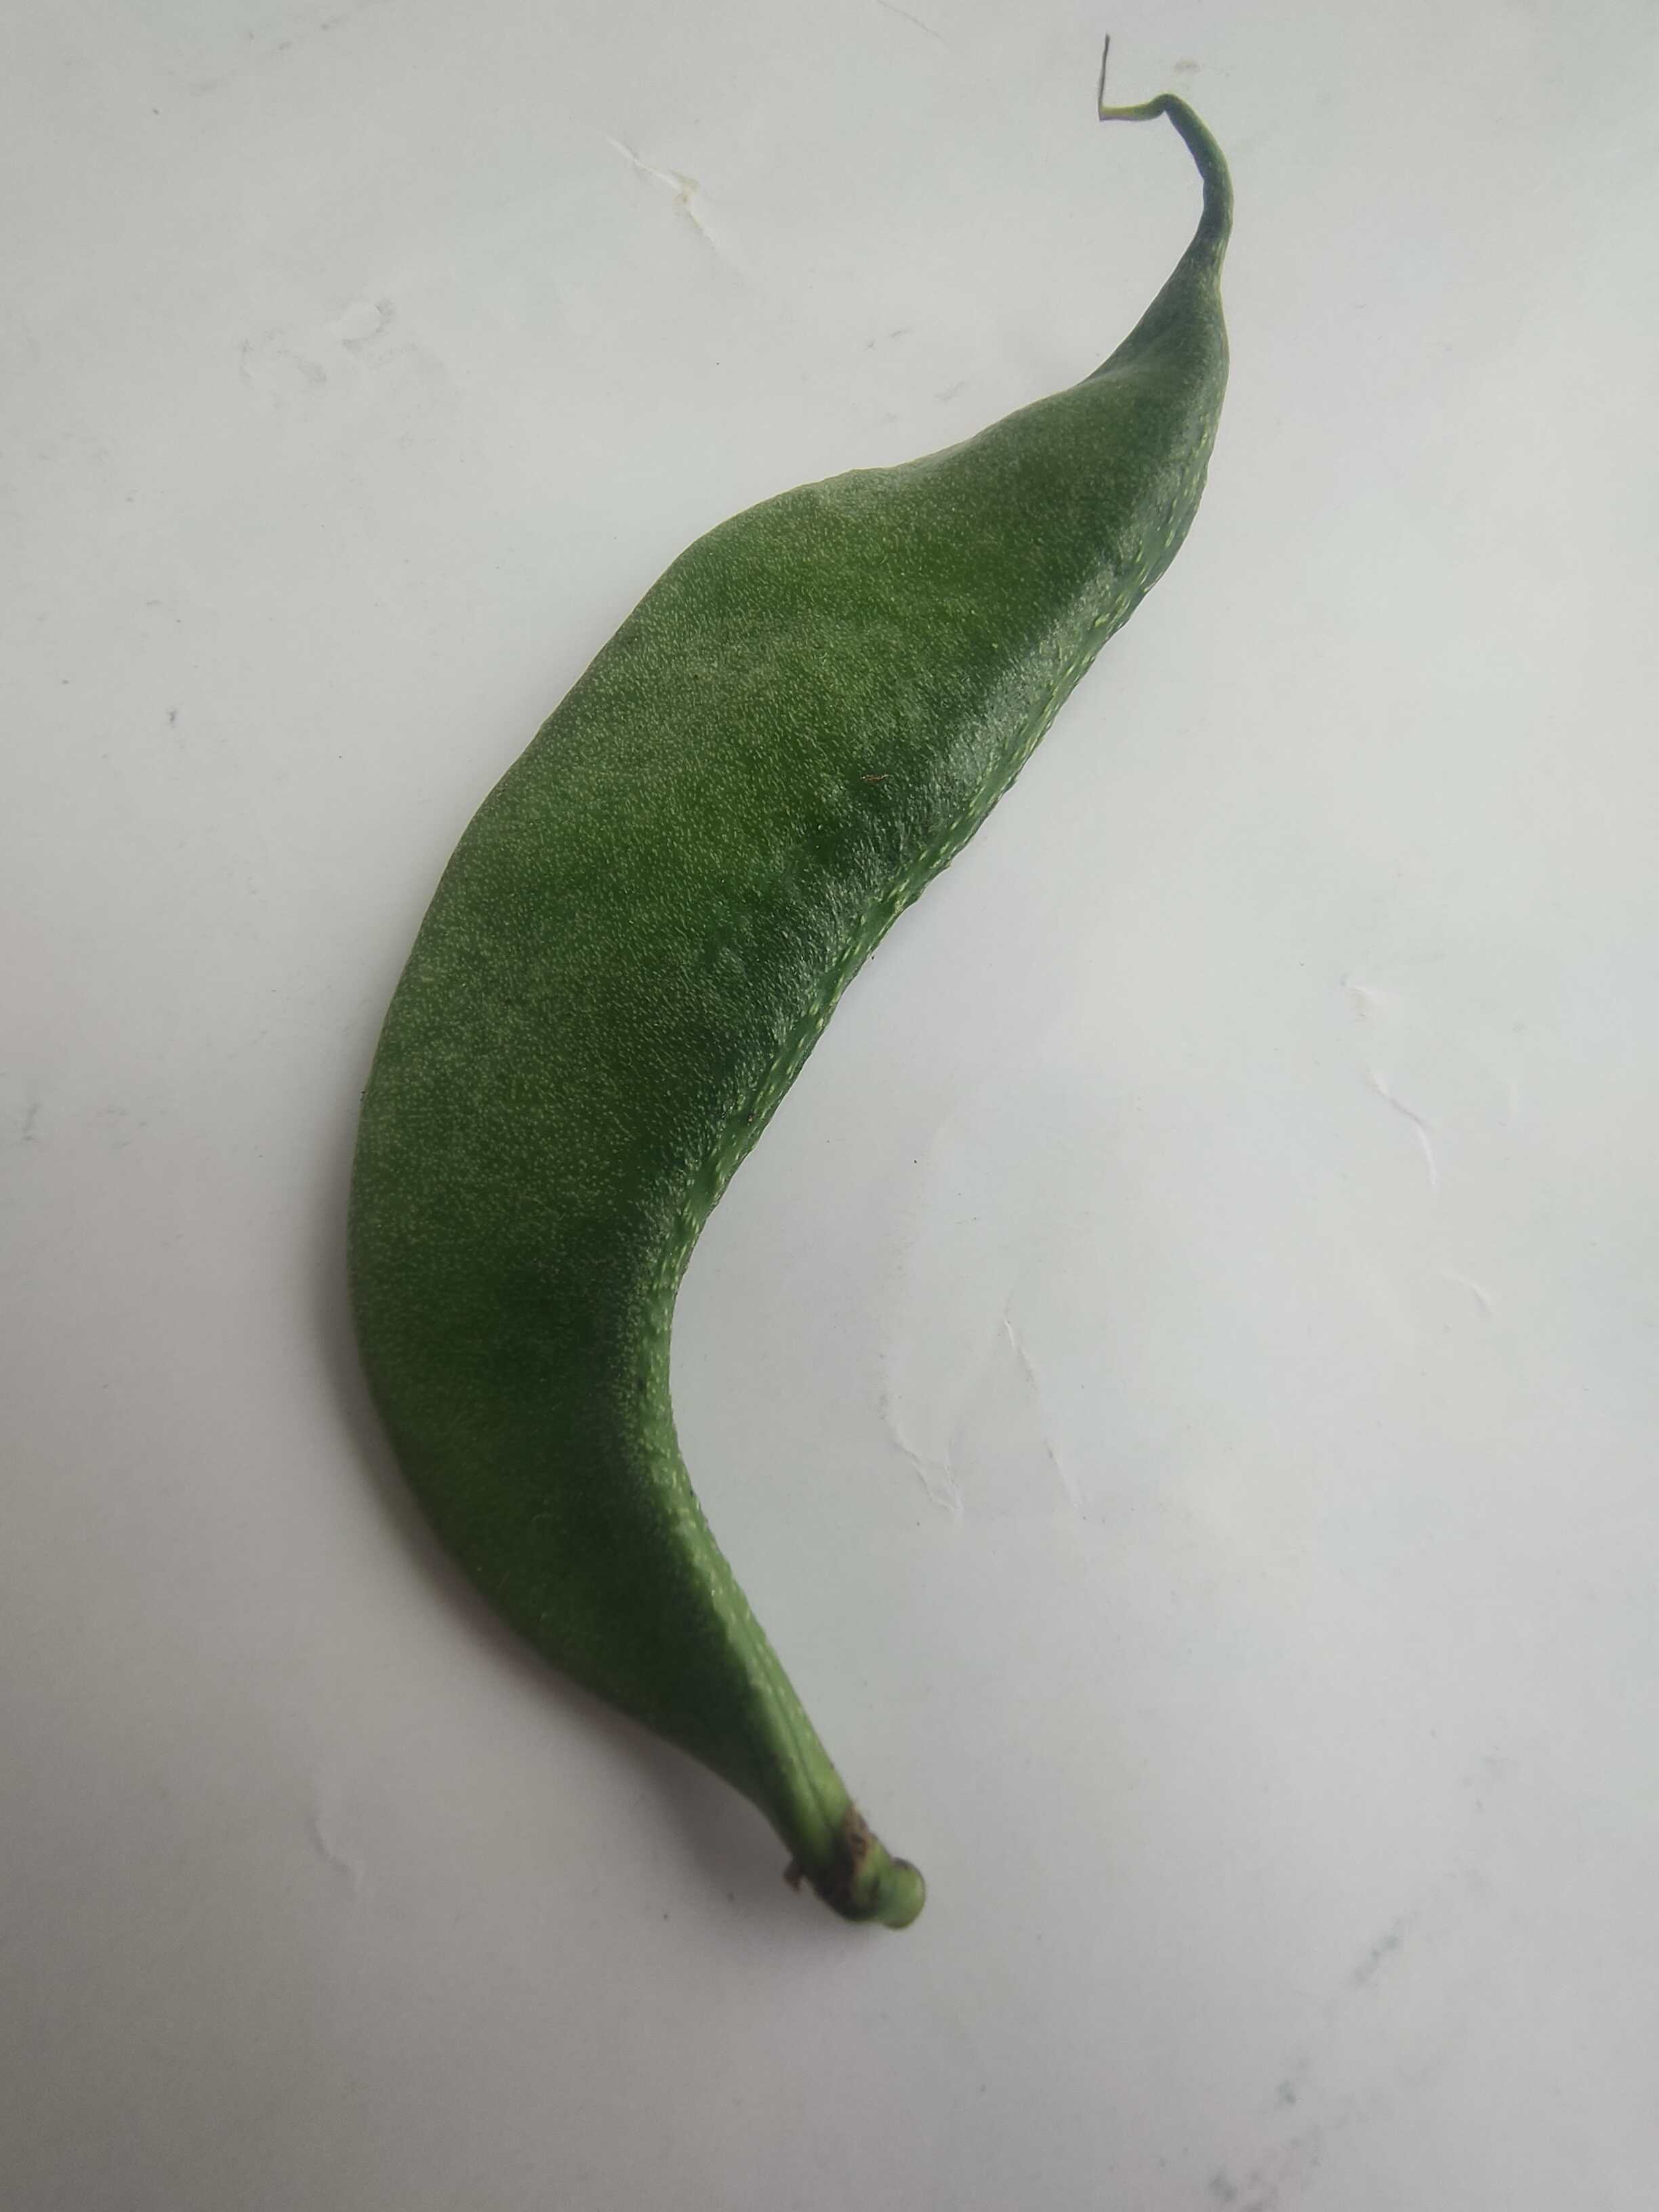
Label: Lablab purpureus